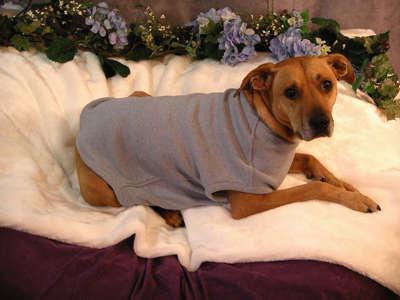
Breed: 230-n000080-Rhodesian_ridgeback